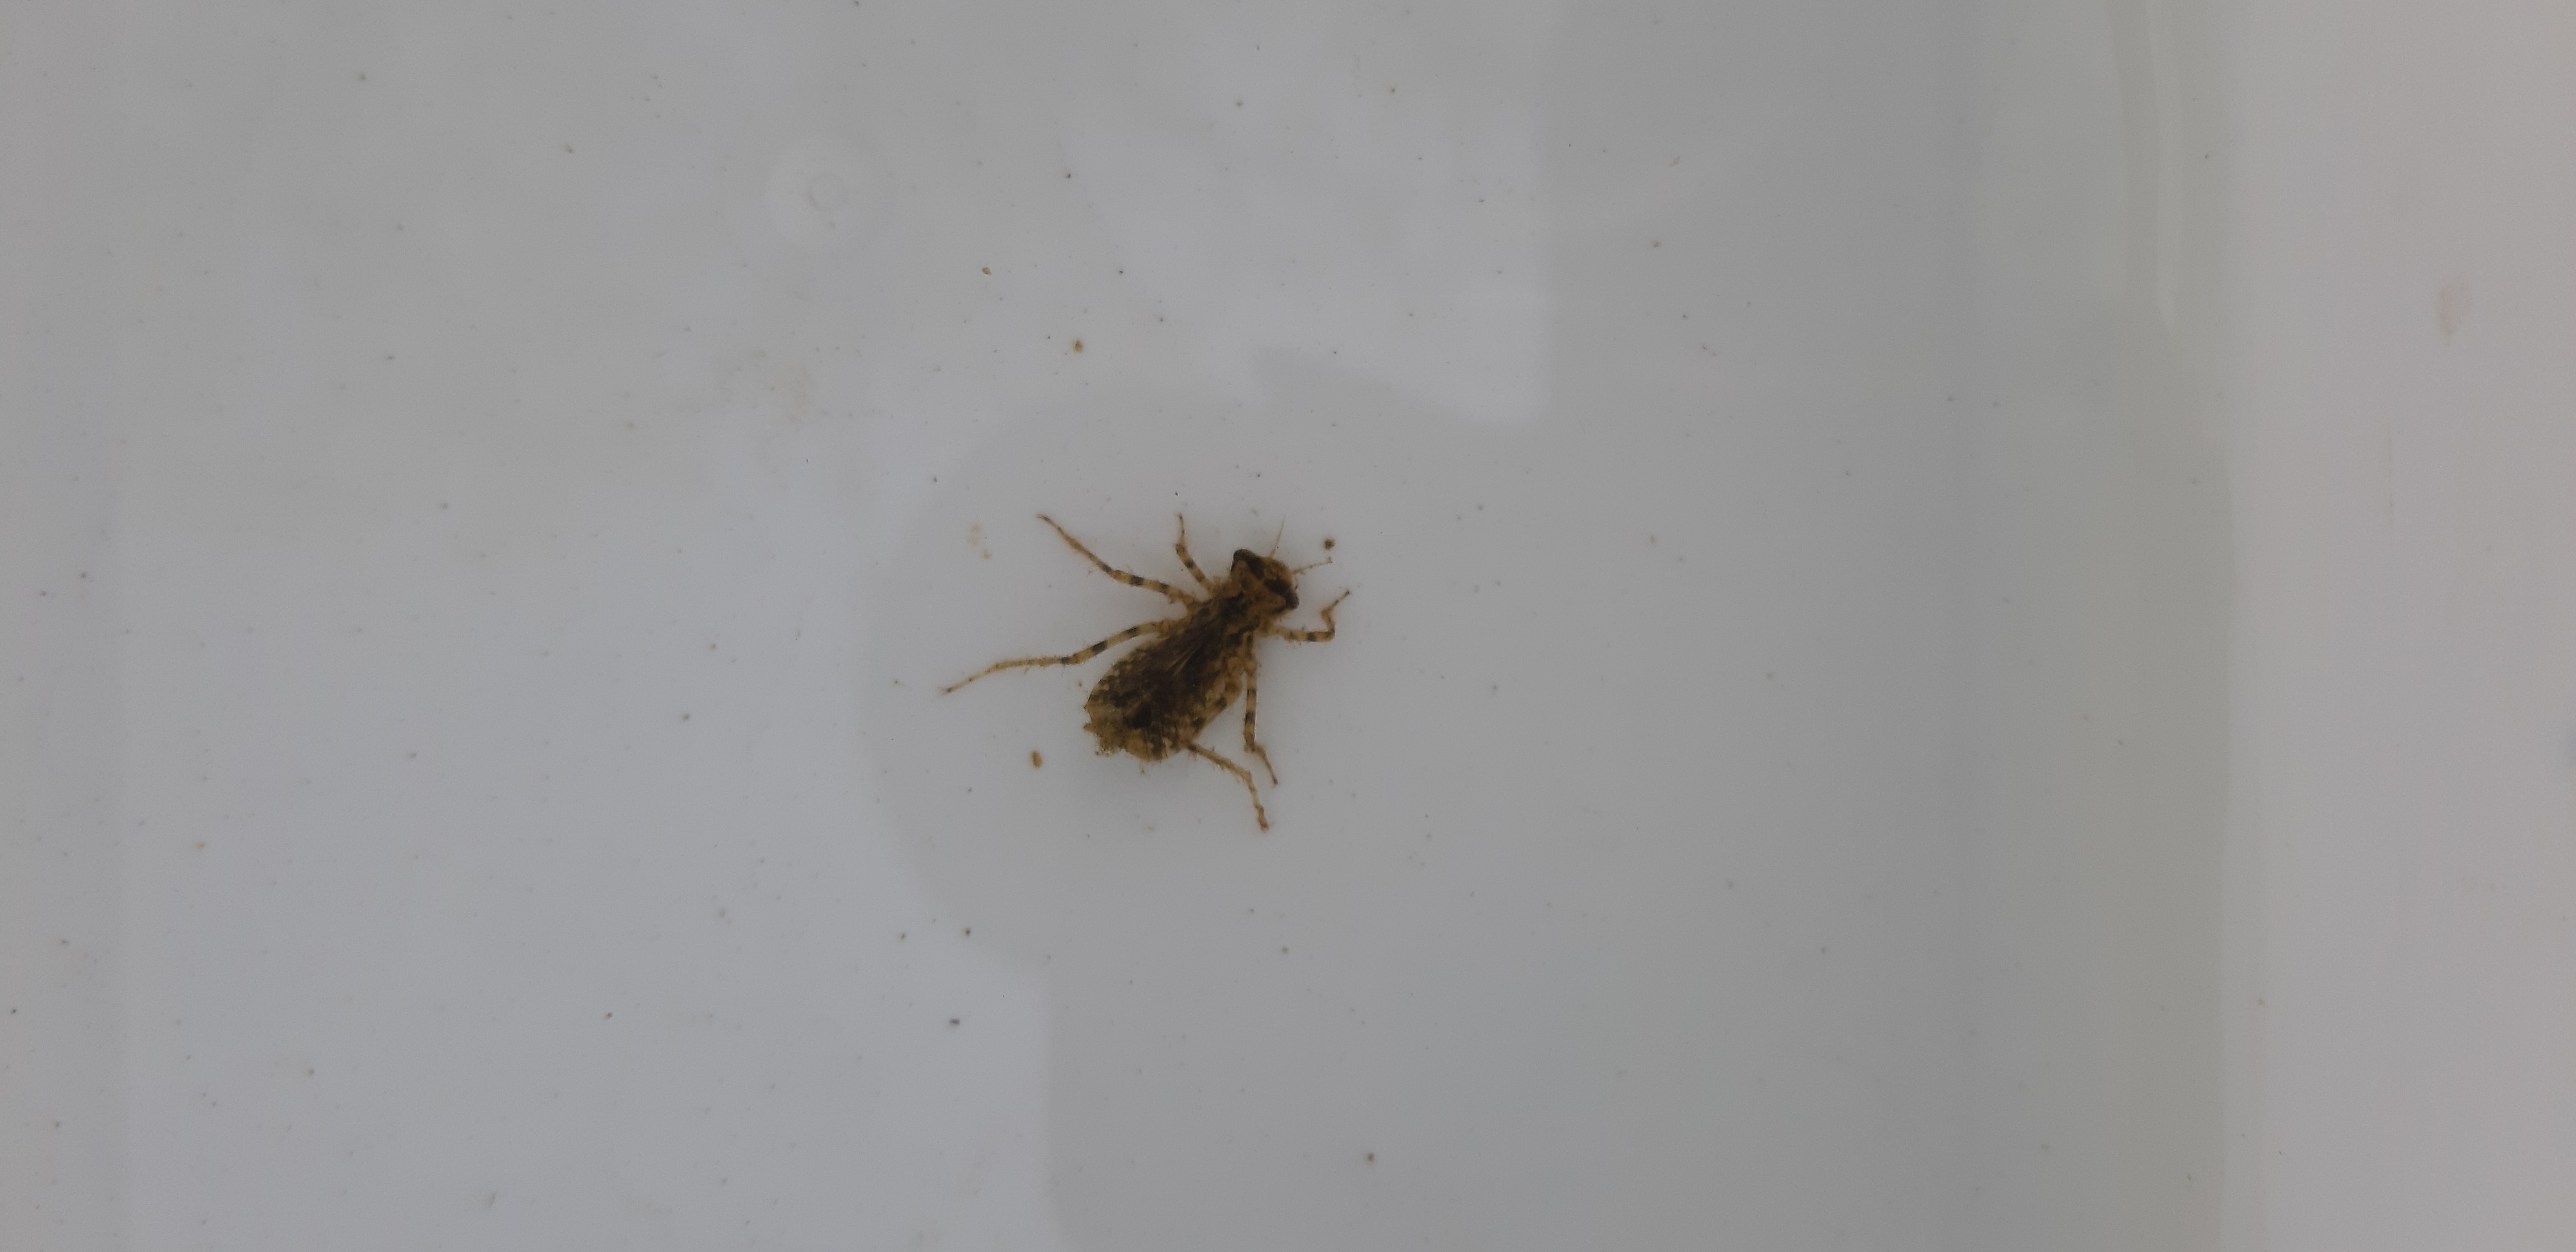
Macroinvertebrate group: dragonflies